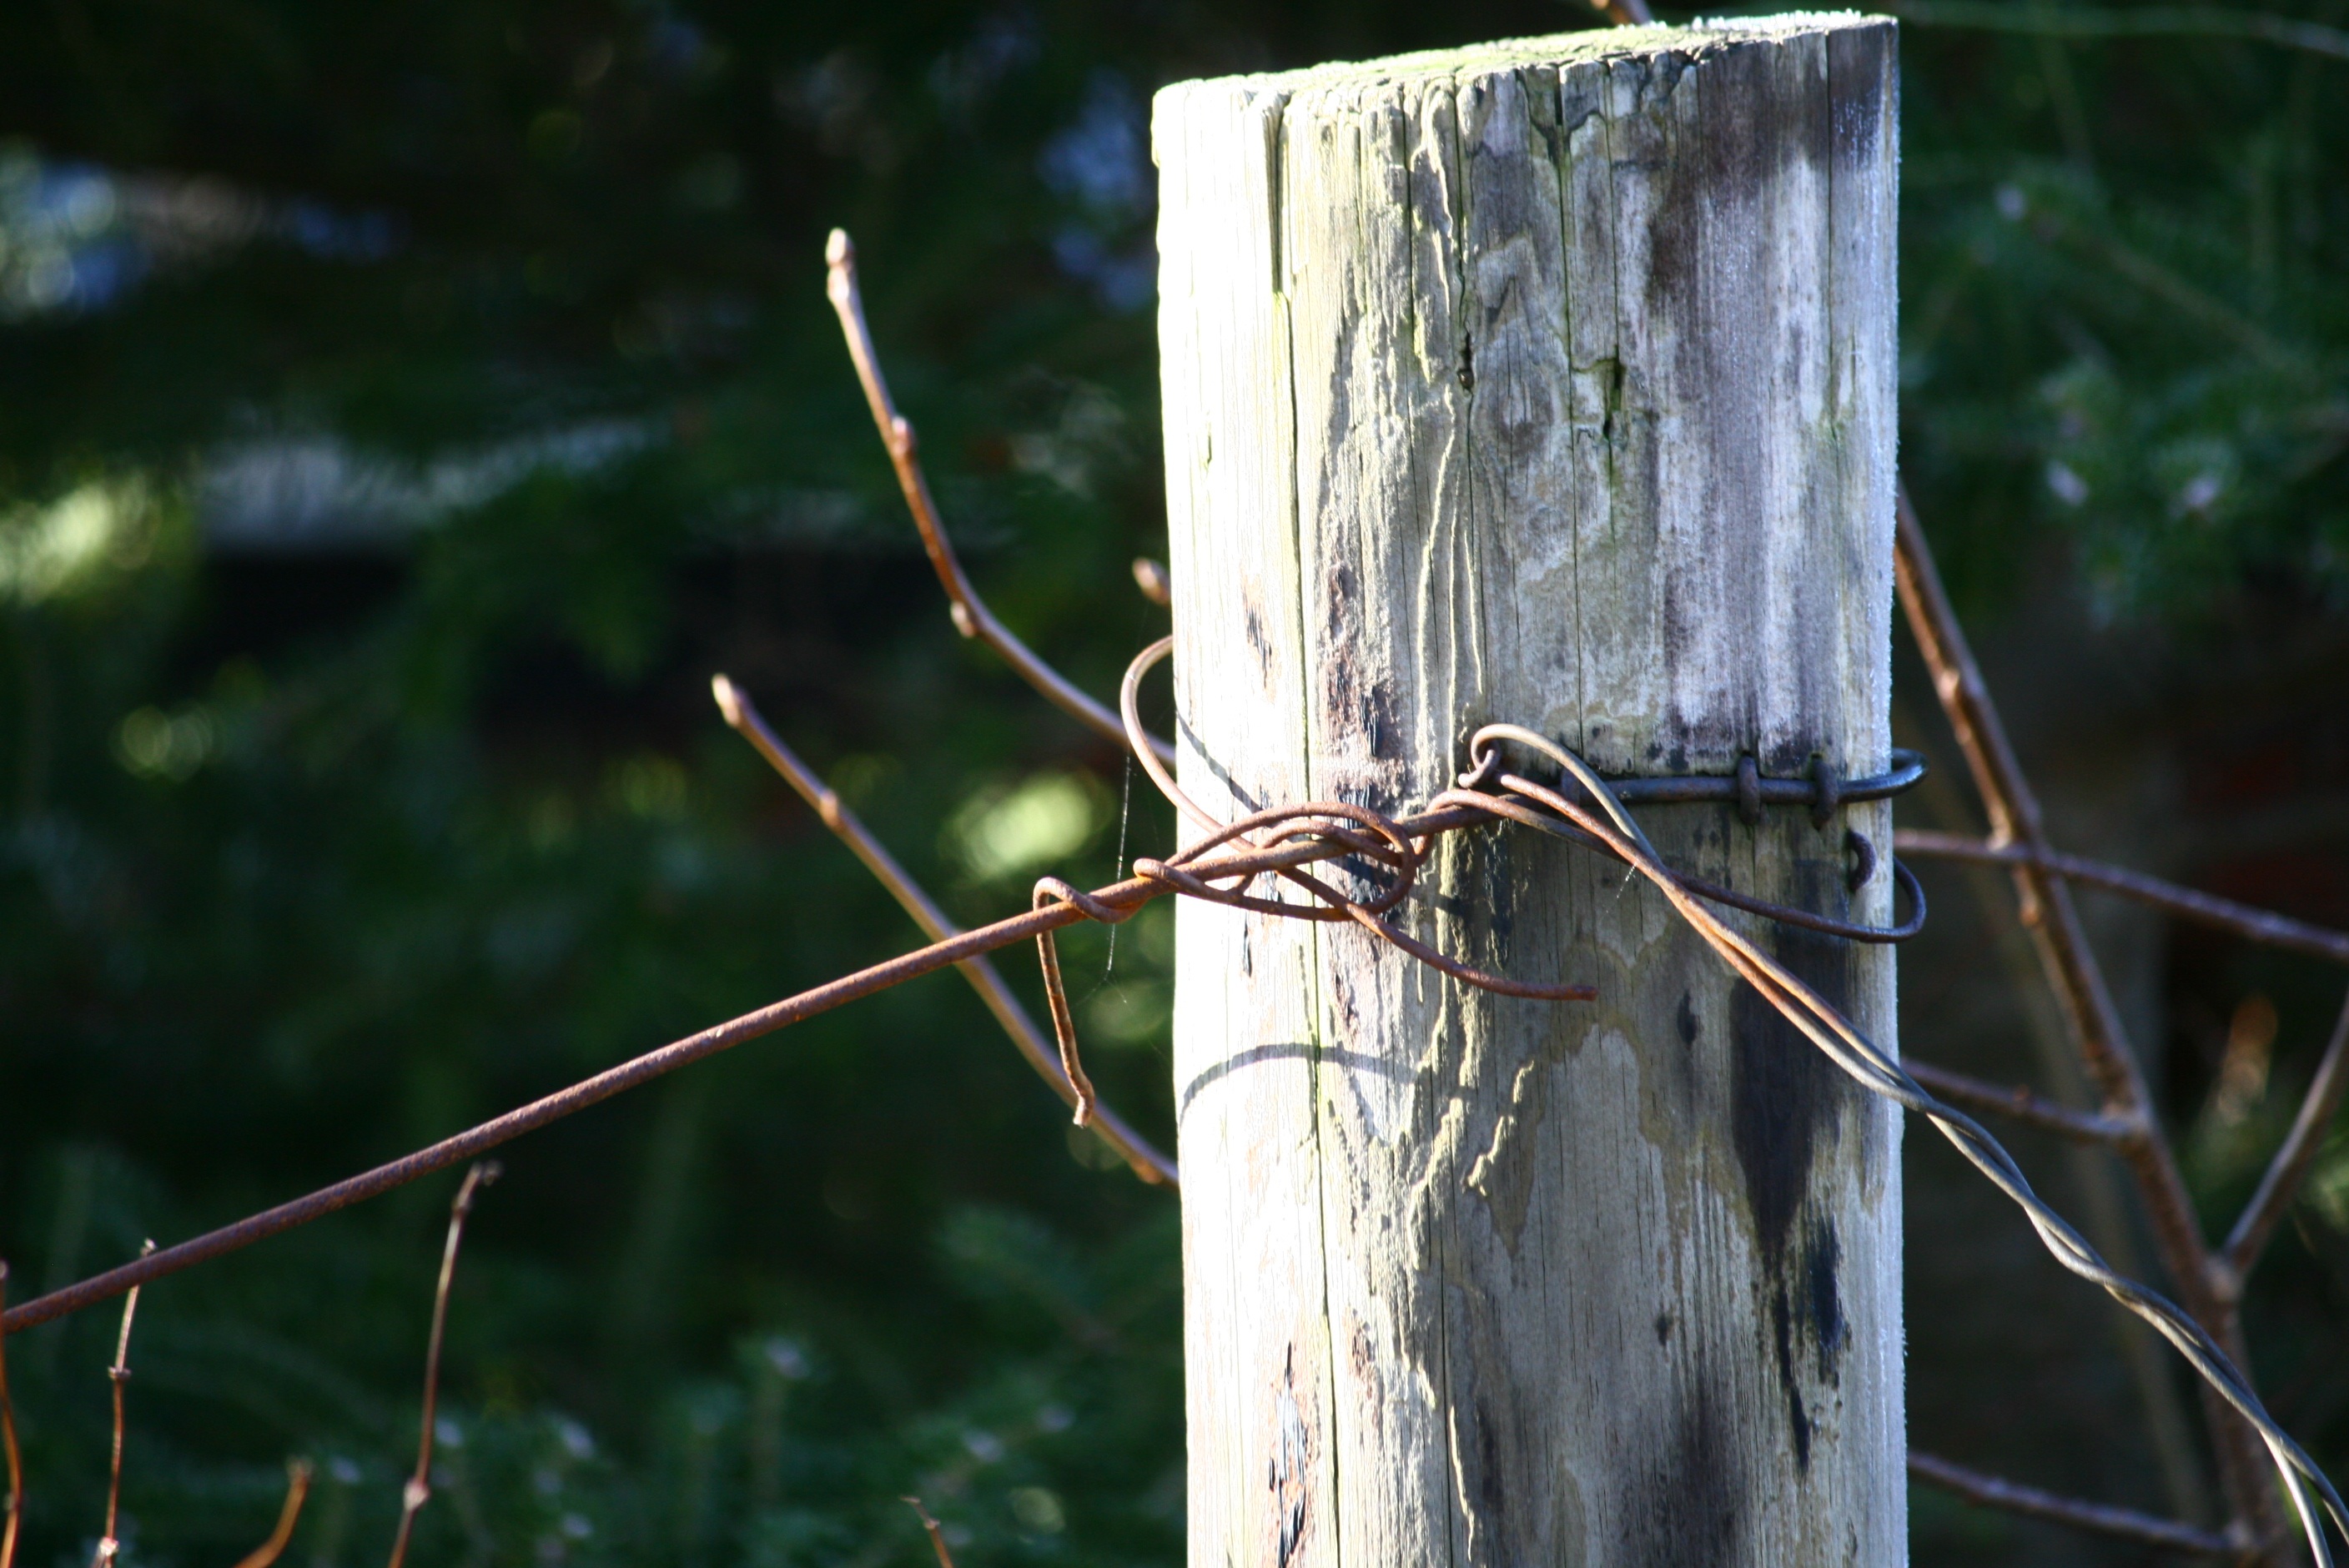
tree, nature, grass, branch, light, fence, plant, wood, sunlight, leaf, old, wire, pole, green, twig, worn, rusty, aged, corrosion, macro photography, woody plant, outdoor structure, wire fencing, home fencing